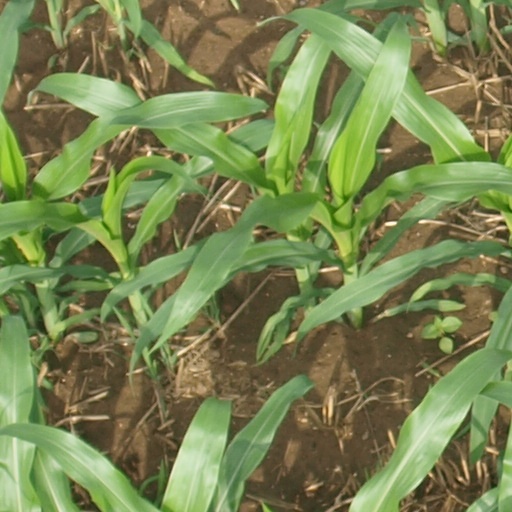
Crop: maize; corn